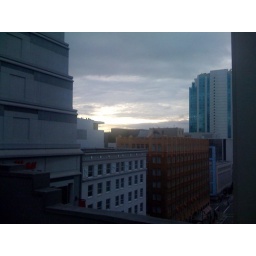
from the balcony near the bike rack at work. first day it was dry enough to bike in a while.